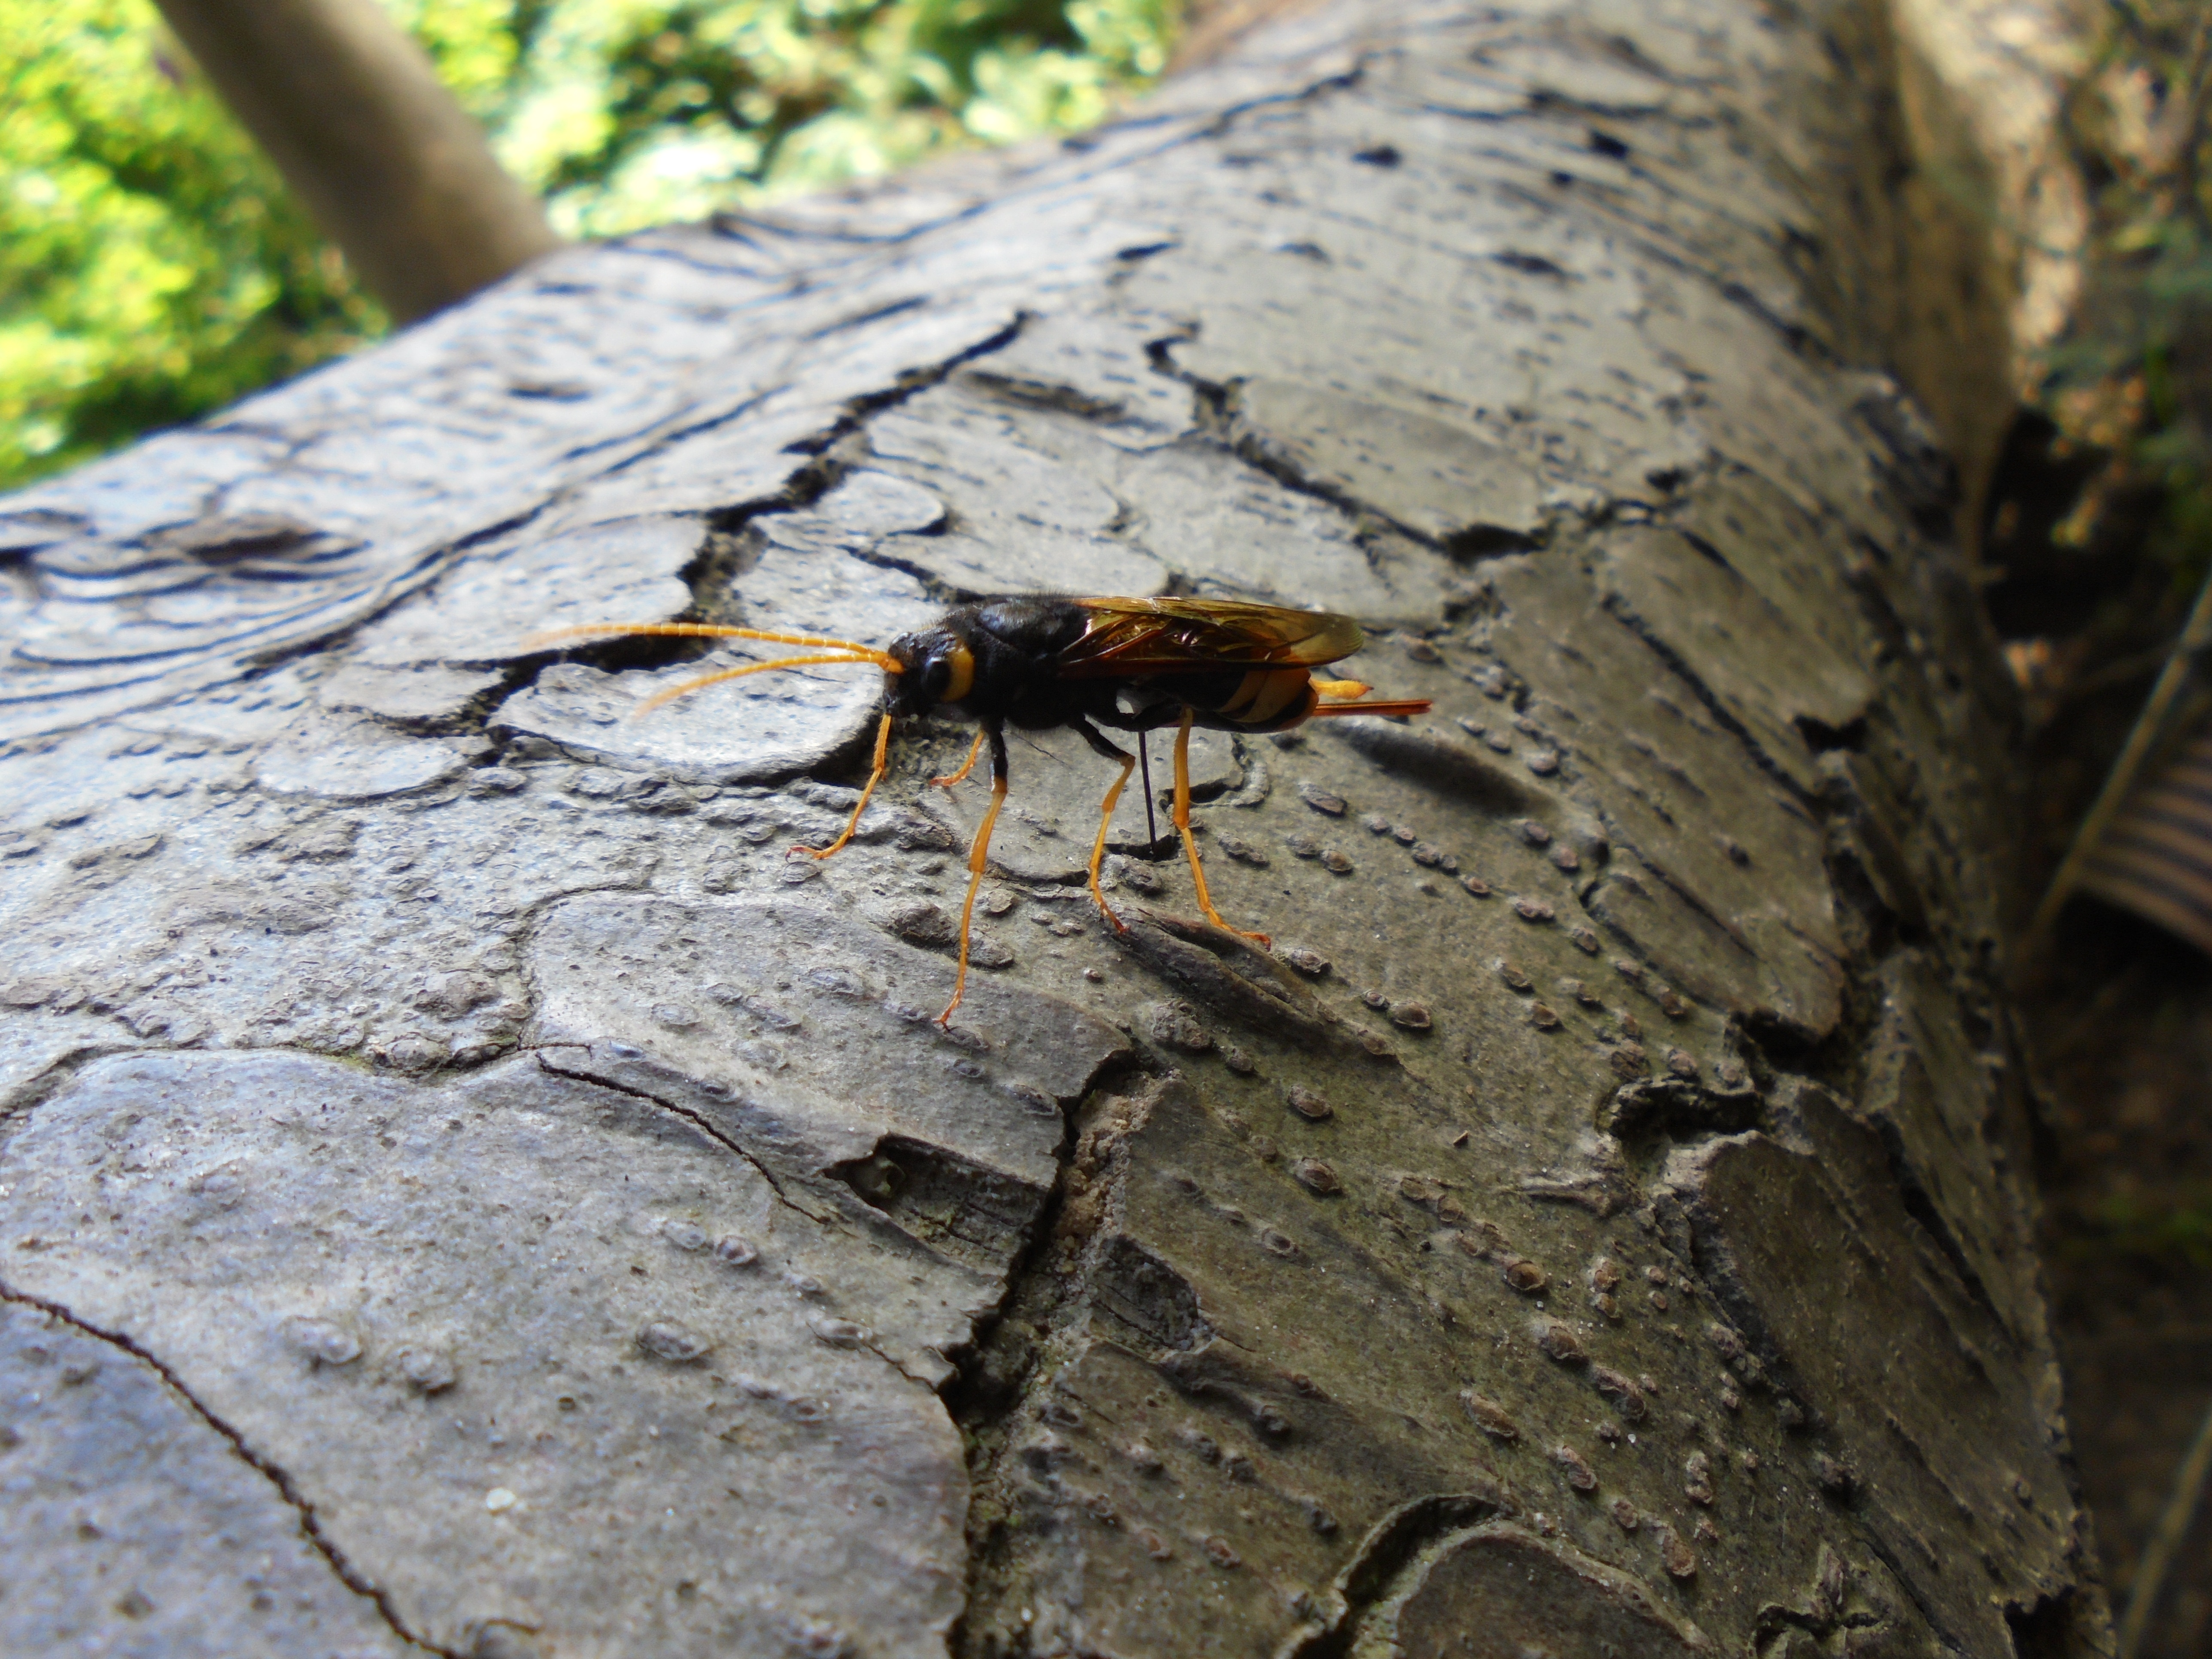
tree, nature, branch, wood, leaf, trunk, bark, wildlife, environment, insect, natural, brown, bug, fauna, invertebrate, close up, tree bark, macro photography, membrane winged insect